Physetica sequens

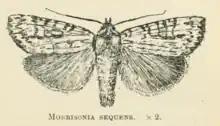
"P. sequens" as illustrated by George Howes in his original description.

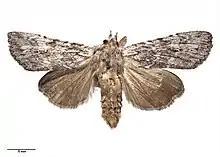
Female paralectotype specimen of "Physetica sequens" AMNZ21784 held at the Auckland Museum.

The adult wingspan of the male "P. sequens" is between 31 and 42 mm and for the female is between 32.5 and 44 mm. This species is variable in appearance with larger specimens being found in Tongariro National Park. However although these examples have less prominently underlined reniform stigma, Hoare considered them falling within the same species as there were no other distinguishing characteristics that might support separating them off. "P. sequens" is similar in appearance to "P. phricias" but can be distinguished as "P. phricias" has a narrow black line along the dorsum of its forewing that "P. sequens" does not. "P. sequens" is also similar in appearance to "P. cucullina" however the forewing dorsum area of the former species does not have the narrow black line that is frequently present on "P. cucullina" forewings.